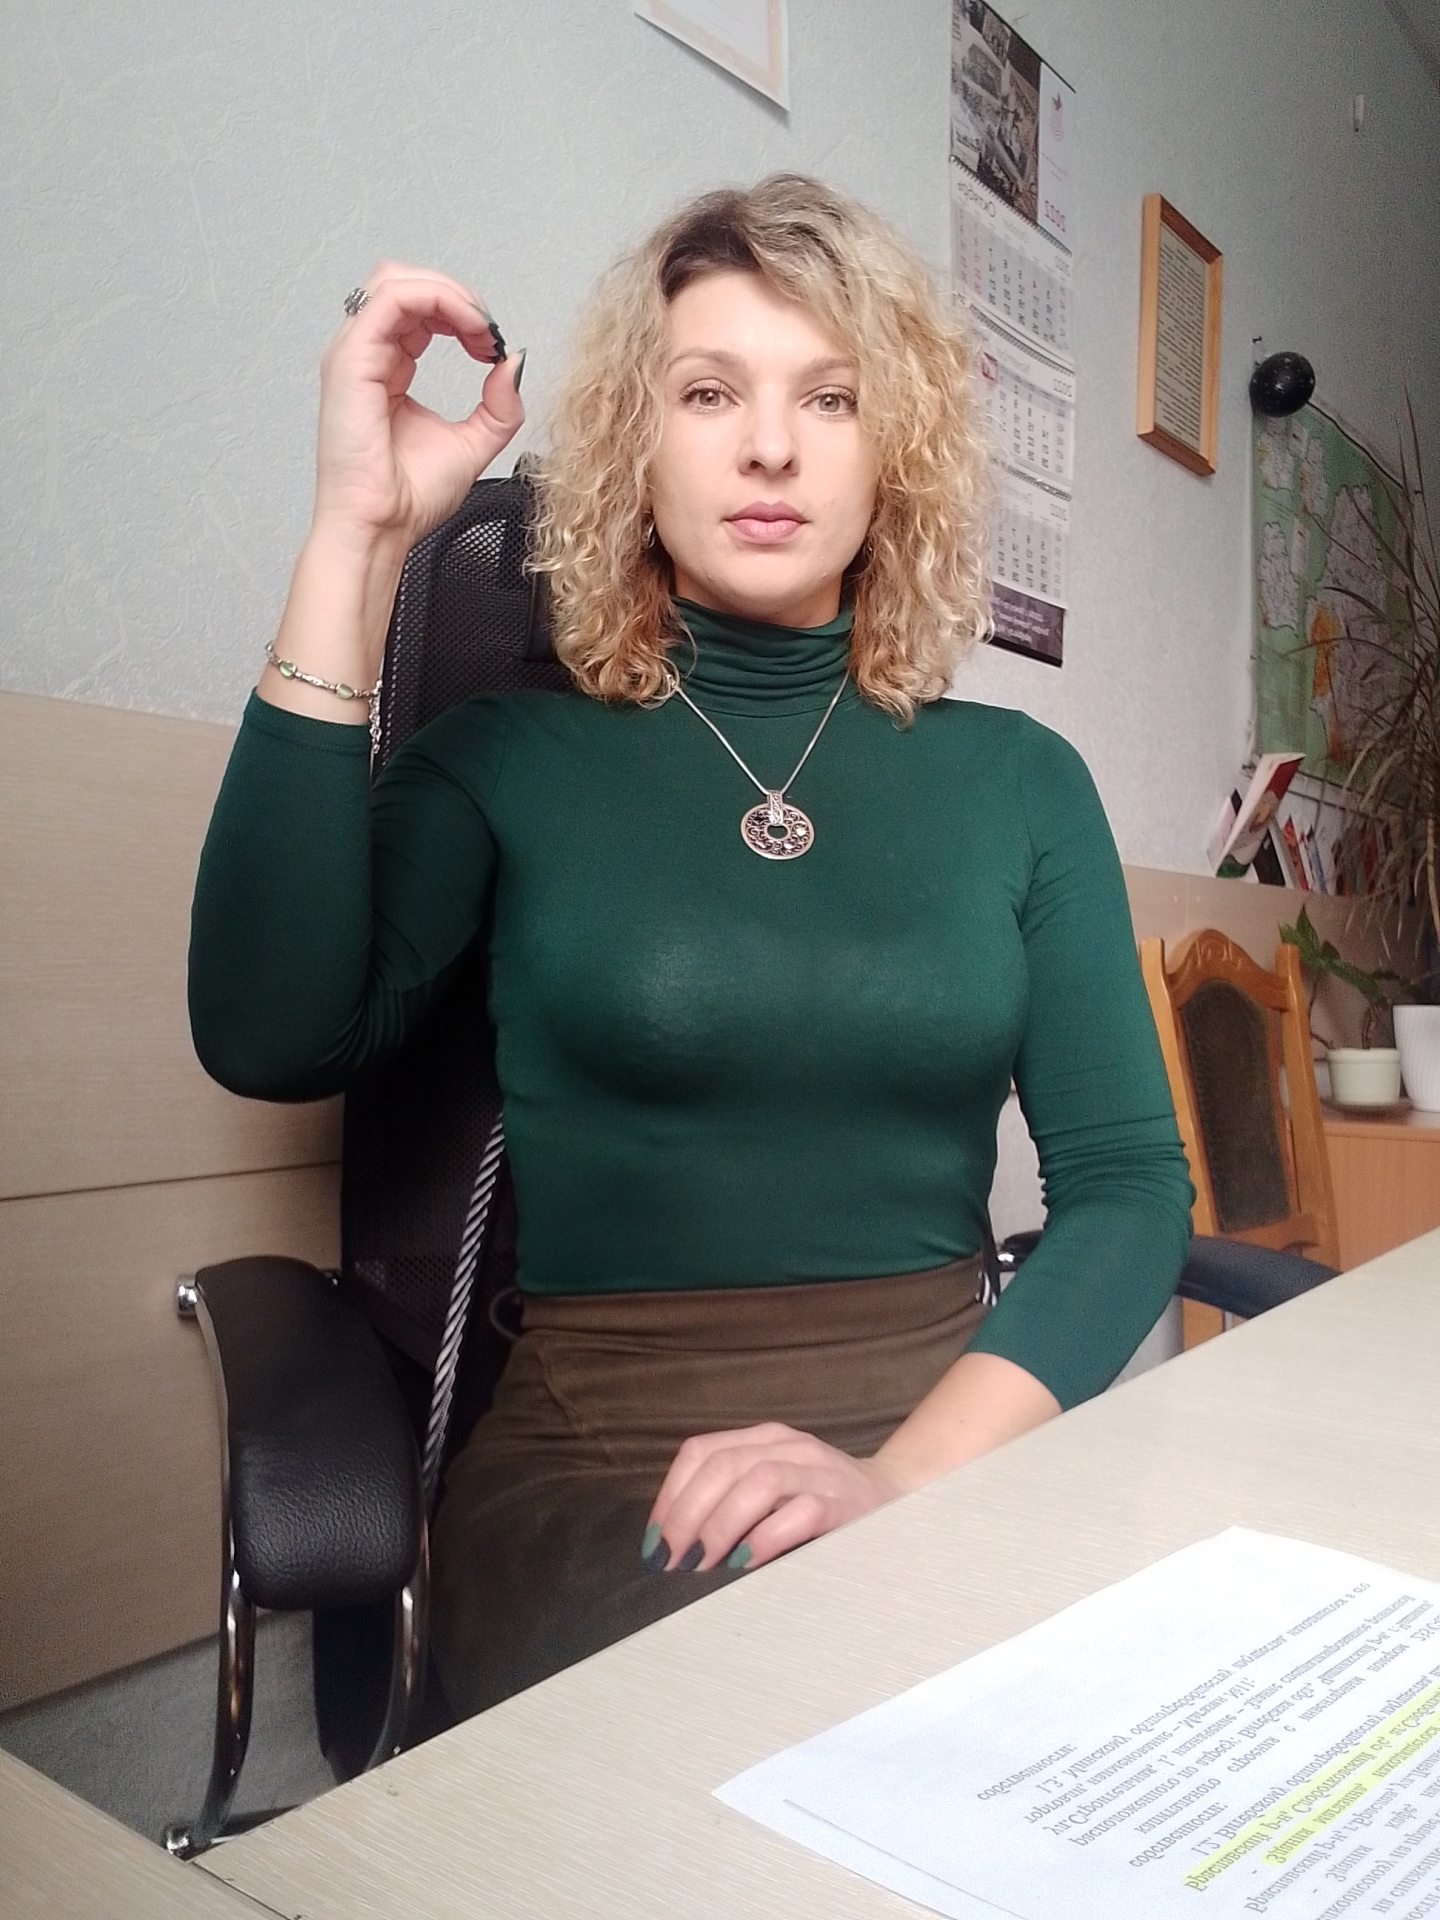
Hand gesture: grip